Simulation cockpit

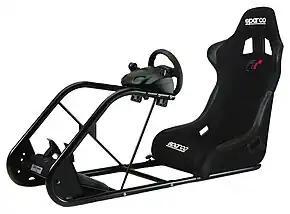
A sim racing rig consisting of a frame, chair, wheel and pedals

In sim racing, the seat, wheel and pedals are often held together via a sturdy frame made from aluminum profiles or similar, such that the parts do not move from each other during. This provides more stiffness and better performance, and can particularly be of importance when using more powerful sim racing equipment such as high-torque direct-drive sim racing wheels or heavy-duty load cell pedals of which some regularly can be used with 100 kg of force. The frame as such becomes the "skeleton" of which the other components of the rig is attached to. Other accessories such as a gear stick or hand brake can also be attached to the same frame as the seat, wheel and pedals.